Caustic Zombies

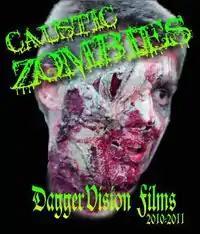

Caustic Zombies is an independent horror film written and directed by Johnny Daggers. It was filmed in Latrobe and Ligonier, Pennsylvania. The film premiered on July 22, 2011 at the Hollywood Theater in Dormont, Pennsylvania.